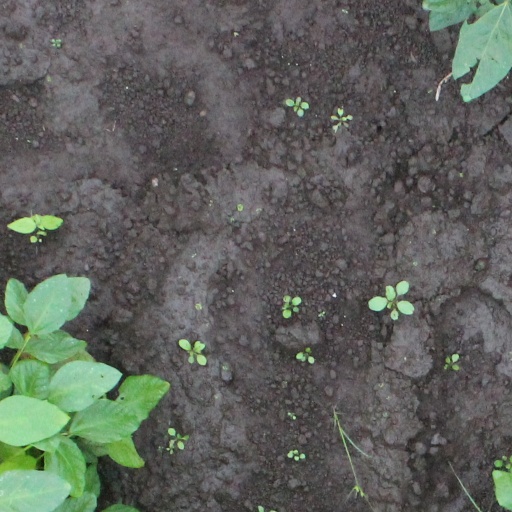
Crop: soybean